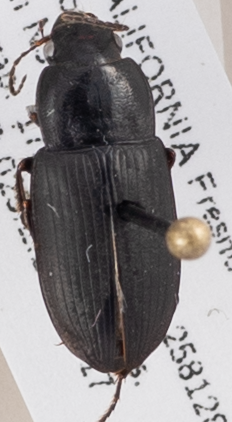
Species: Anisodactylus similis
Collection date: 2019-07-17
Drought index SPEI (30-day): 0.156
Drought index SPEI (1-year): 0.47
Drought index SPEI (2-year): -0.03